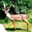
Label: deer